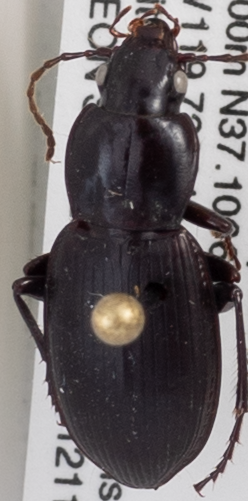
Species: Pterostichus ordinarius
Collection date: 2019-12-11 05:00:00
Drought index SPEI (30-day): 0.71
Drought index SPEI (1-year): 0.39
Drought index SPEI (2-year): -0.1